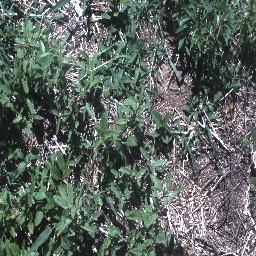
Label: negative